Pontiac Executive

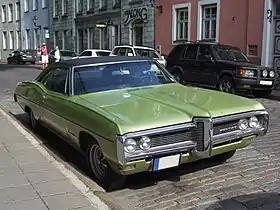
1968 Pontiac Executive Hardtop Coupe (with non-standard wheels)

The Pontiac Executive is an automobile model that was produced by Pontiac from 1967 to 1970.